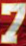
Number: 7